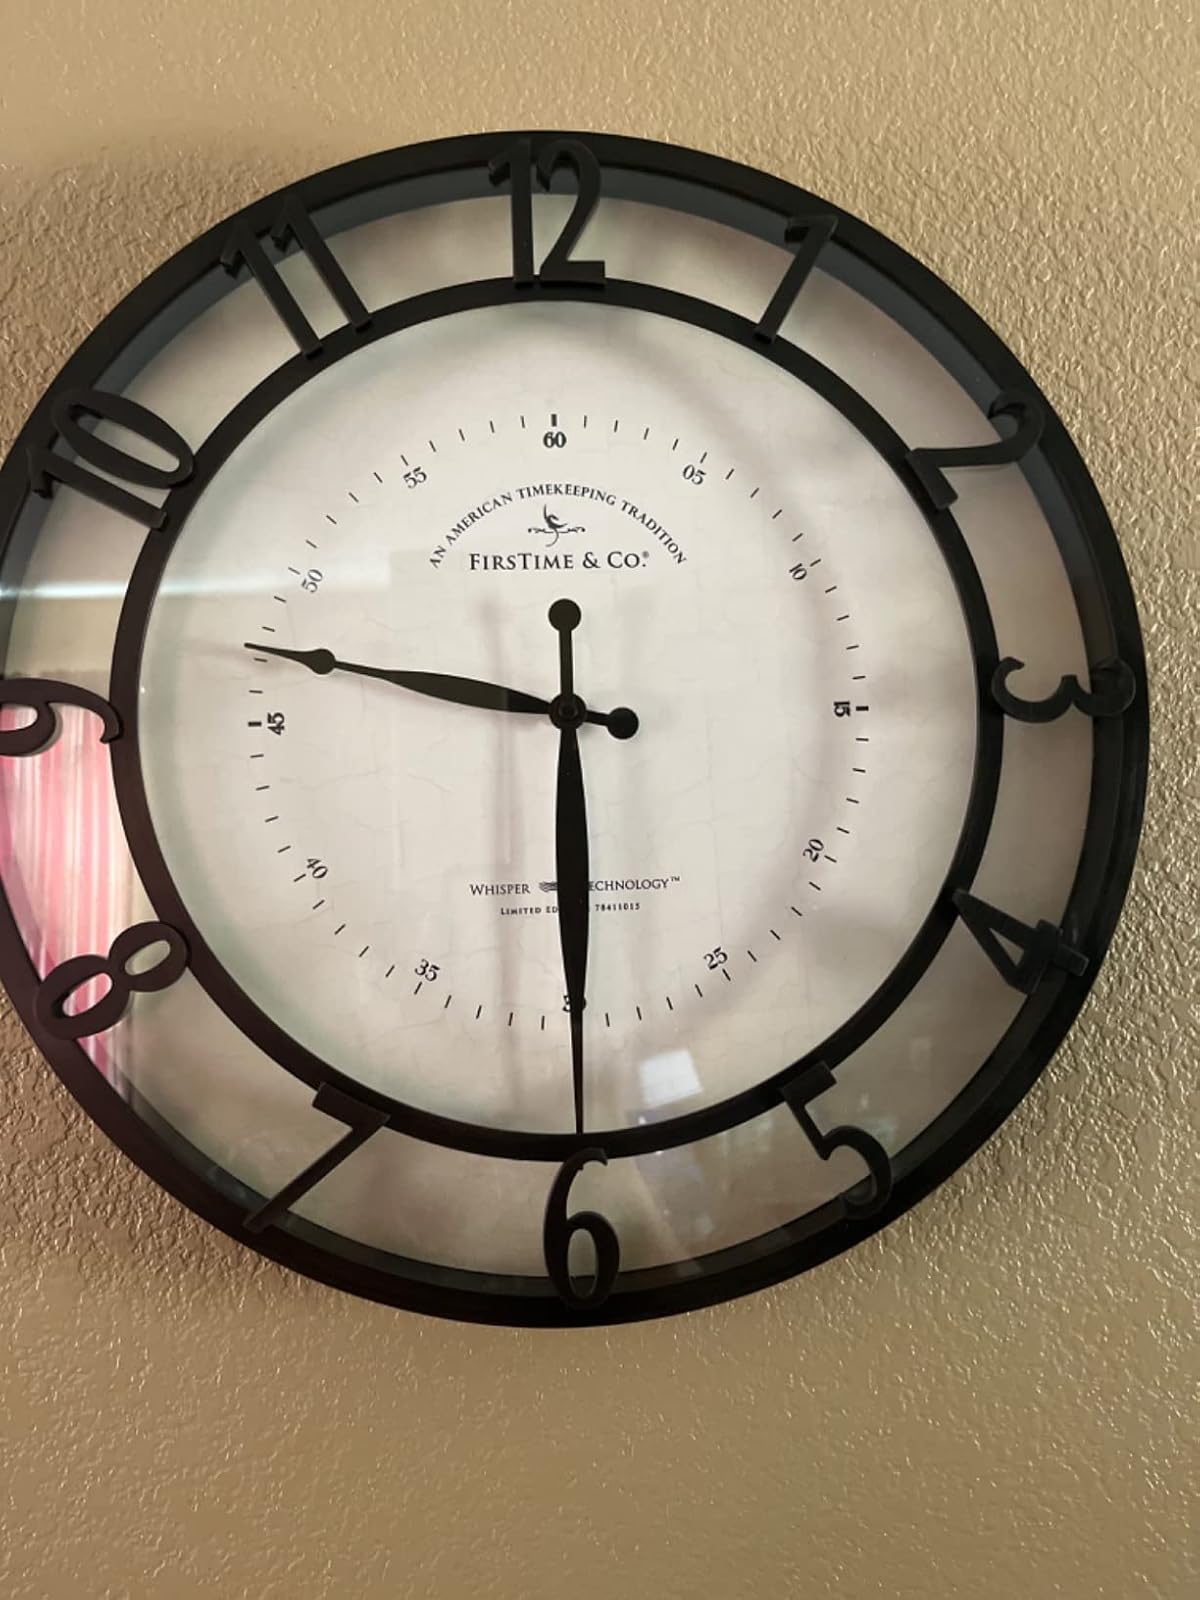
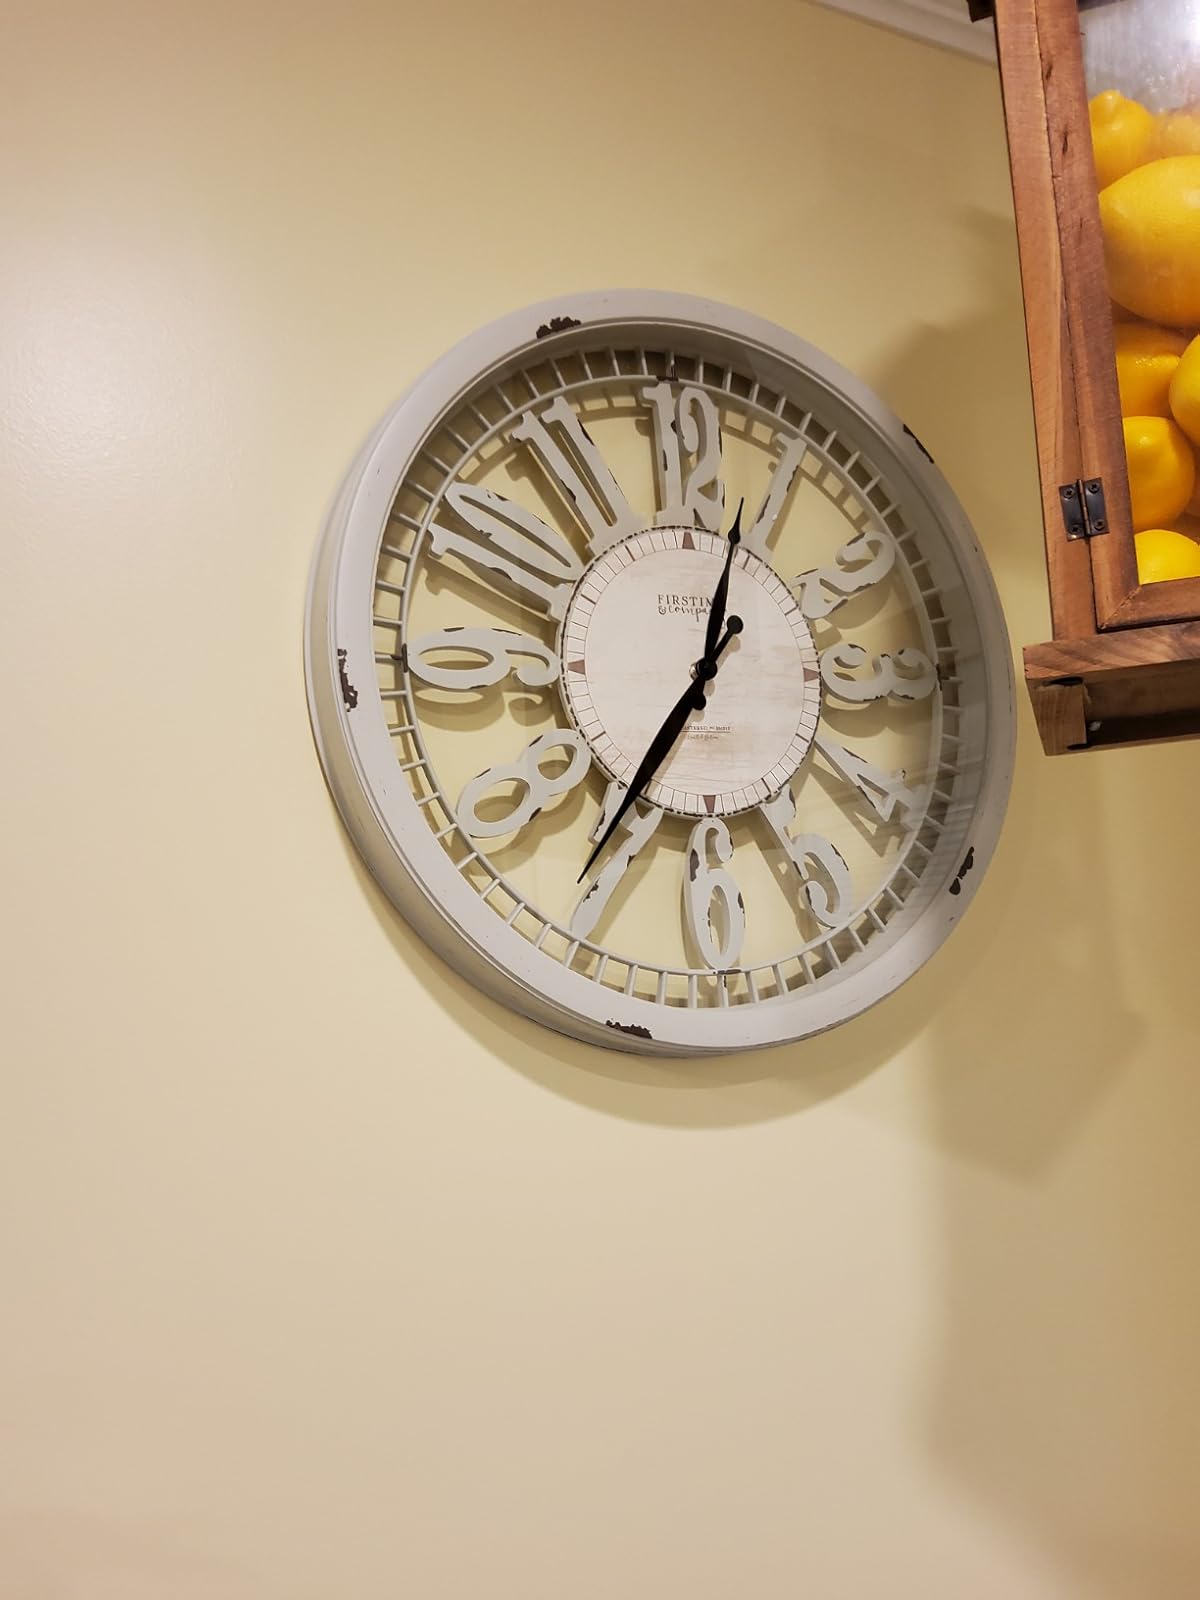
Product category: clock
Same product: no